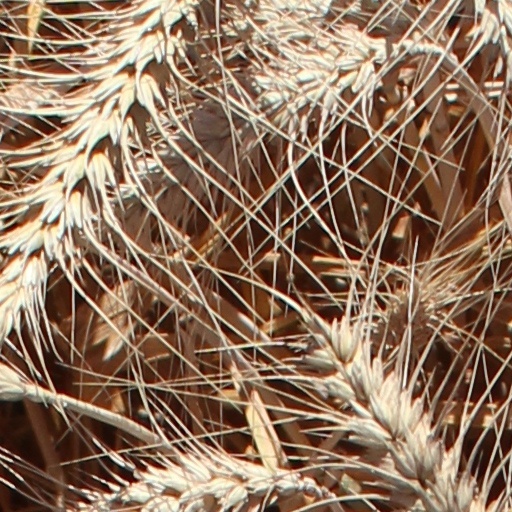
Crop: wheat